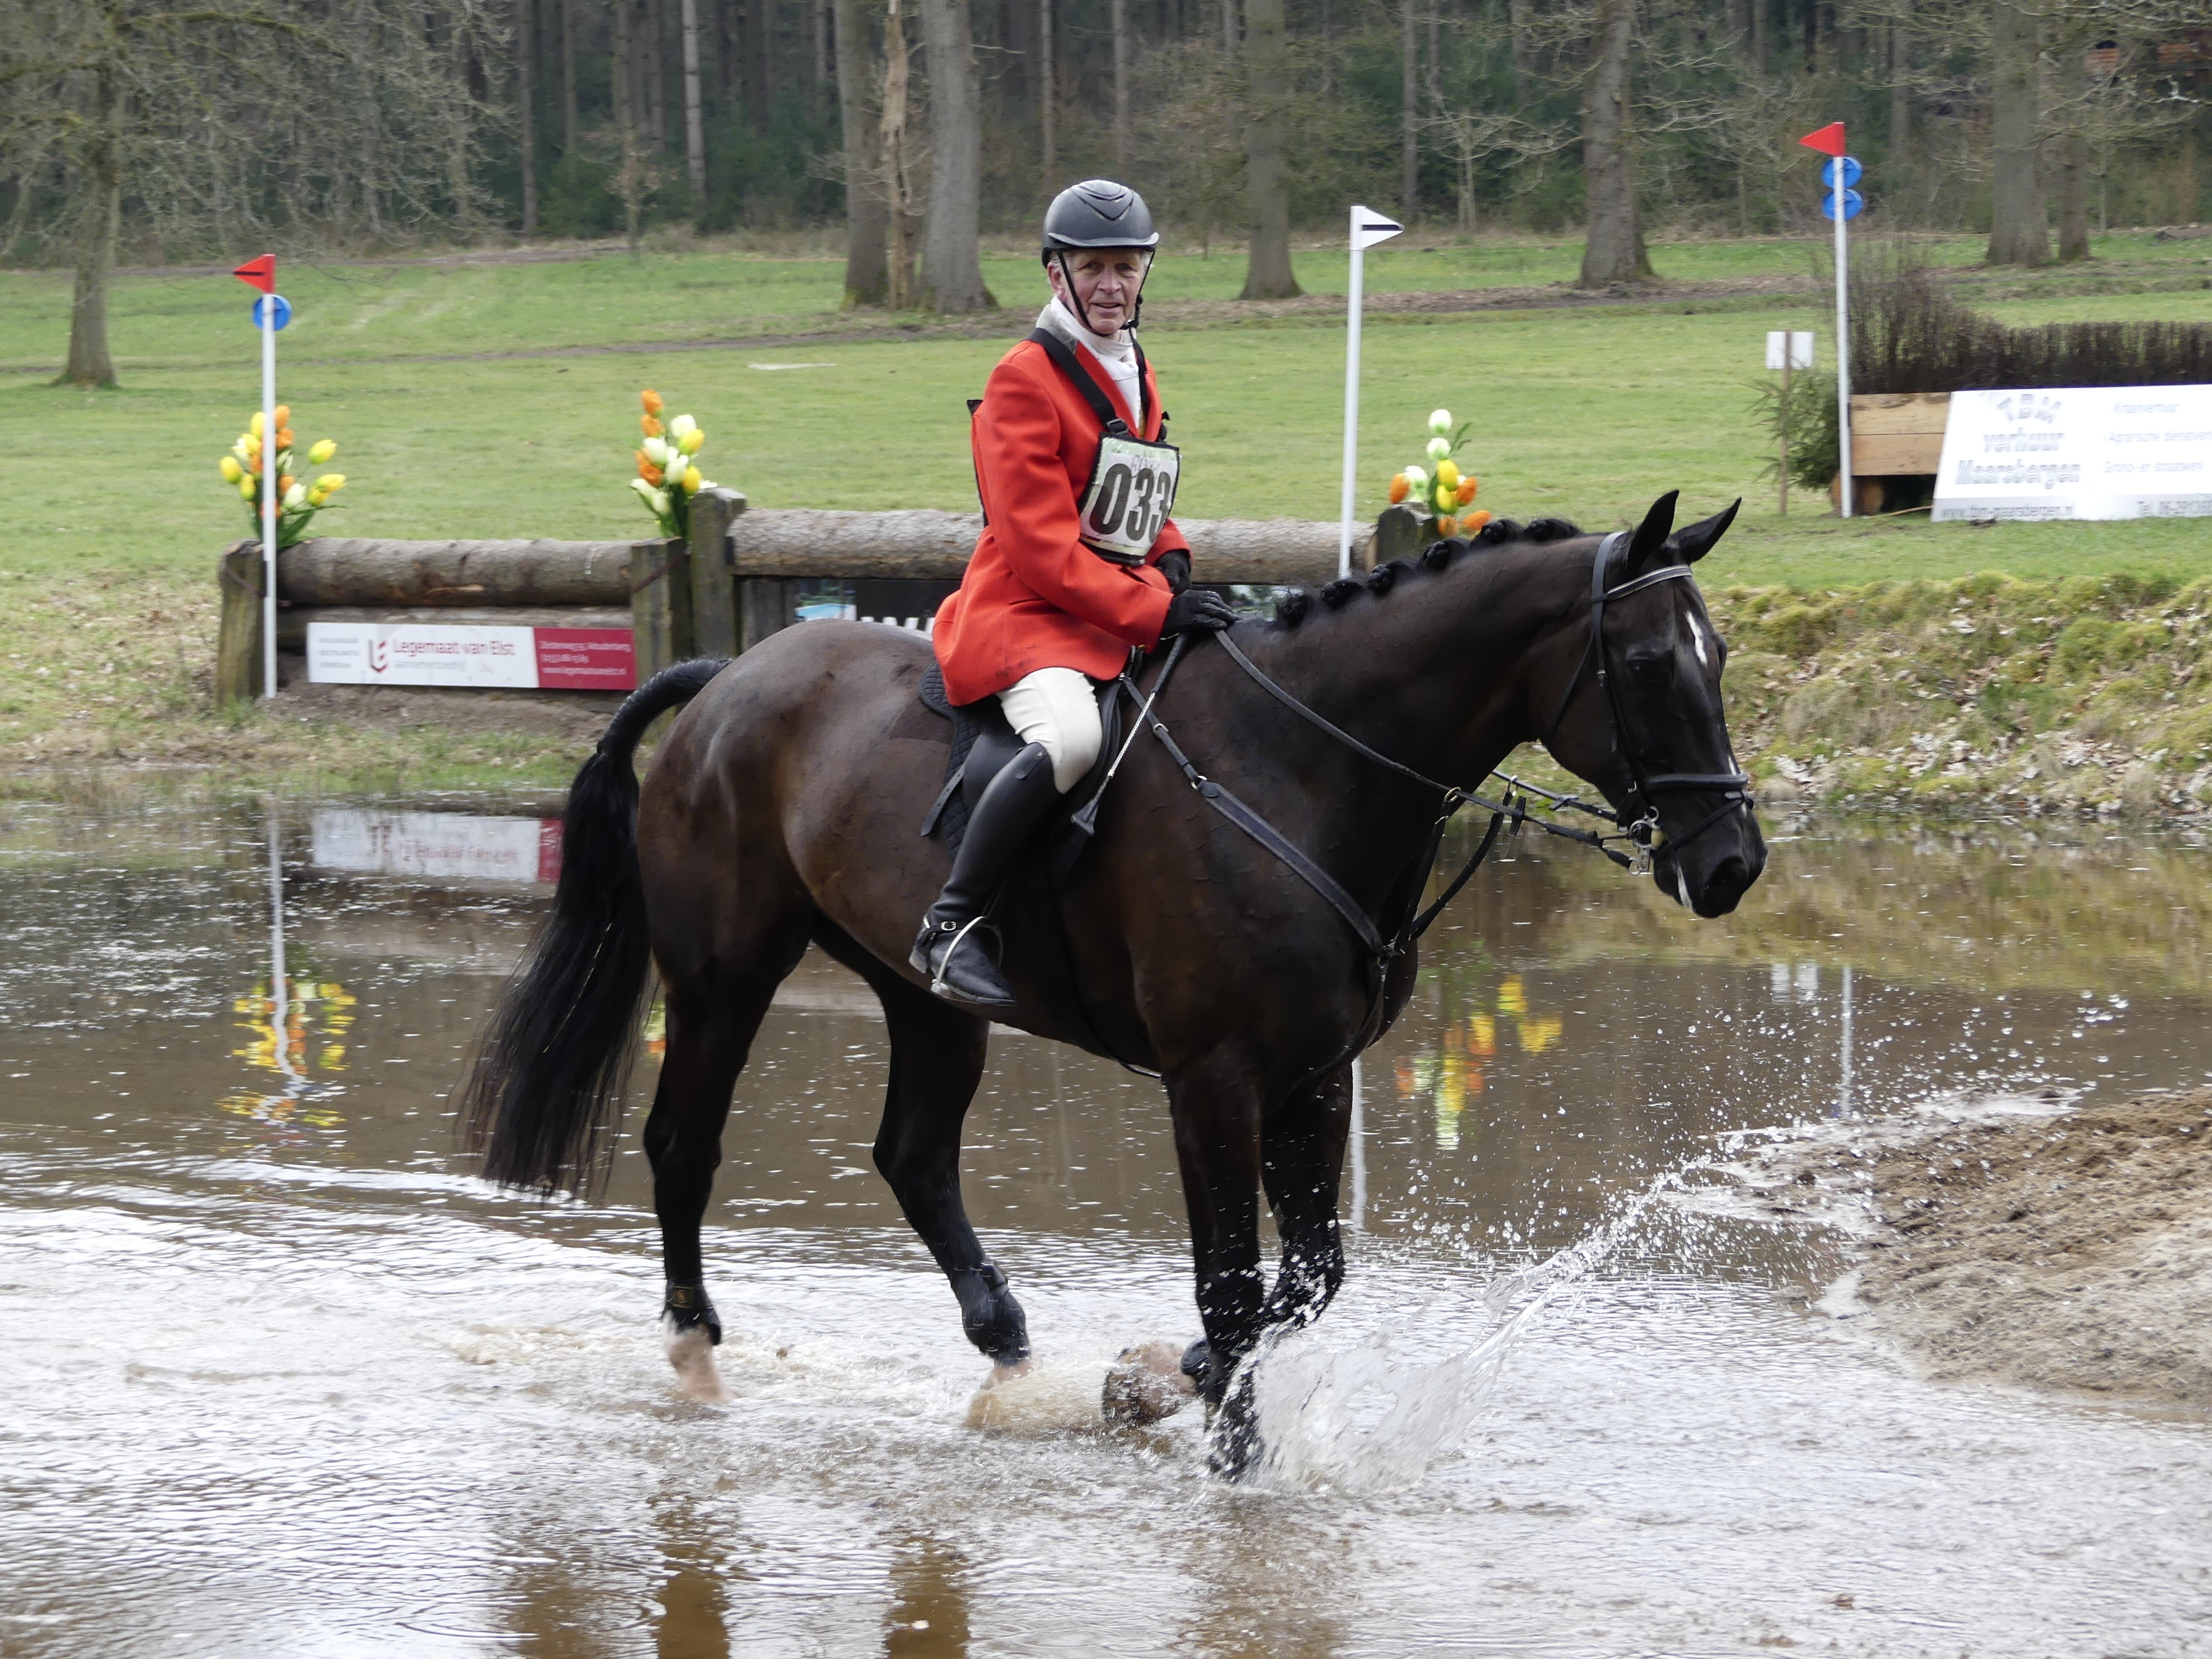
nature, animal, recreation, jumping, rider, horse, stallion, fox, horses, sports, racing, mare, jockey, mold, hunting, drag, equestrianism, equitation, eventing, outdoor recreation, trail riding, horse like mammal, animal sports, english riding, equestrian sport, endurance riding